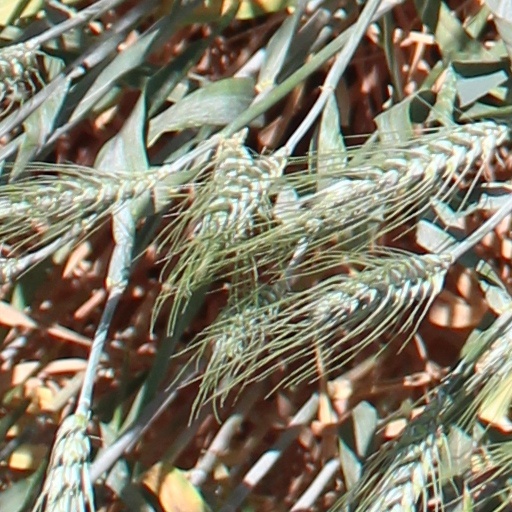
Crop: wheat